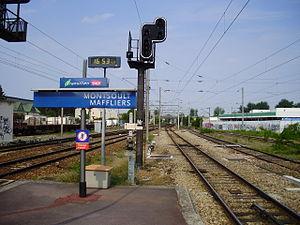
Gare de Montsoult - Maffliers, à Montsoult, Val-d'Oise, France
La ligne H du Transilien, plus souvent simplement dénommée ligne H, est une ligne de trains de banlieue qui dessert le nord-ouest de l'Île-de-France, essentiellement le département du Val-d'Oise. Elle relie Paris-Nord à Luzarches, Pontoise et Persan - Beaumont par Montsoult - Maffliers et par Valmondois. Elle comporte également une branche transversale reliant Pontoise à Creil par Valmondois et Persan - Beaumont.
La gare de Montsoult - Maffliers est une gare ferroviaire française de la Paris - Beauvais - Le Tréport-Mers, située sur le territoire de la commune de Montsoult, la partie sud des voies étant sur le territoire de la commune de Baillet-en-France. Elle dessert également la commune de Maffliers, au nord de Montsoult. Elle est la tête de ligne de l'embranchement de Luzarches. Elle se situe à 24,4 km de la gare de Paris-Nord.